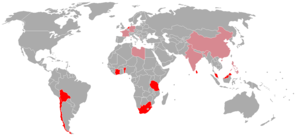
Certains pays ont plusieurs capitales. Souvent une d'entre elles est le siège du gouvernement, et une autre est la capitale législative.